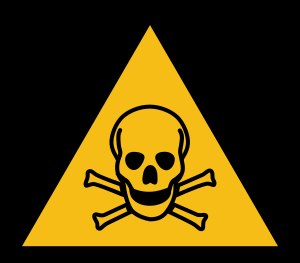
Gift
ISO-symbolet for gift
En gift er et stof, der forårsager ødelæggelse eller forstyrrelse af en organismes funktioner. Nogle giftstoffer virker hurtigt, mens andre kan være længe om at vise deres giftvirkning. Et stof som er giftigt for en organisme behøver nødvendigvis ikke at være det for anden. Til de langsomtvirkende gifte hører CMR-stofferne, de kræftfremkaldende, de mutagene og de reproduktionstoksiske stoffer og andre hormonforstyrrende stoffer.